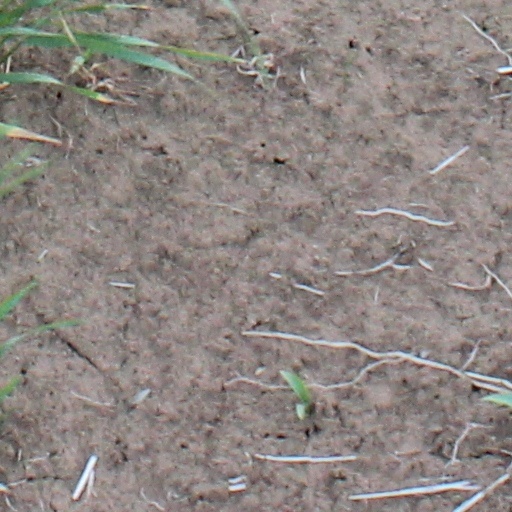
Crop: wheat